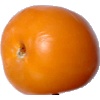
Label: Tomato Yellow 1